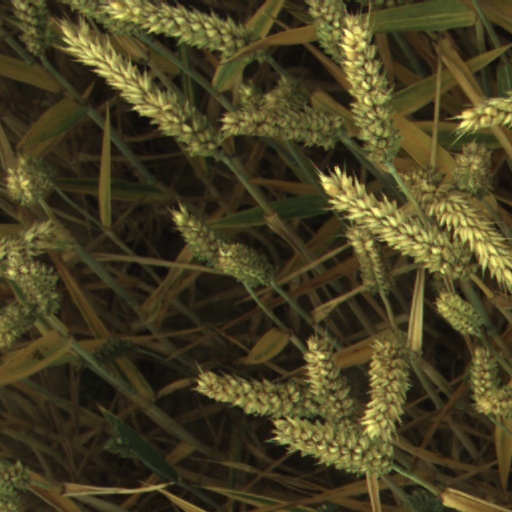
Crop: wheat